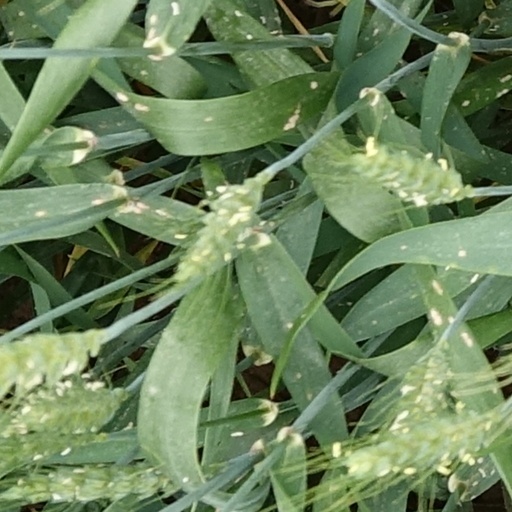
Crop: wheat